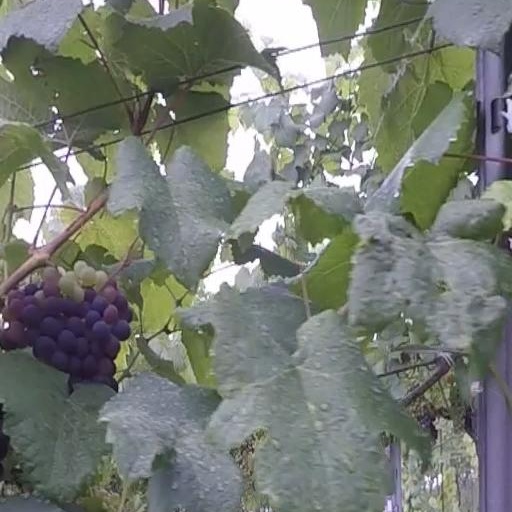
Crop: grape